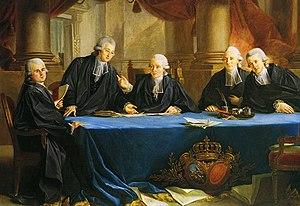
Les juges et consuls de la Bourse de Bordeaux de l’année 1786
Jacques Barthélémy Gramont de Castéra, né le 8 septembre 1746 à Biarritz et mort le 6 février 1816 à Bordeaux, est maire de Bordeaux de 1815 à 1816. Il est président de la Chambre de commerce de Bordeaux de 1806 à 1809.
En France, le tribunal de commerce est défini par l'article L.721-1 du code de commerce comme une juridiction de premier degré composée de juges élus et d'un greffier. Les juges sont des commerçants élus par leur pairs pour deux ans, le greffier est un officier public et ministériel nommé par le garde des sceaux et depuis le 27 janvier 2016 recruté sur concours. Le tribunal de commerce est chargé de régler les litiges entre commerçants et de gérer les procédures collectives. Il est parfois appelé « juridiction consulaire » pour des raisons historiques. Outre ces missions juridictionnelles, il assure également celle de publicité légale ainsi que celle de contrôle juridique du greffe du tribunal de commerce et des juridictions à compétence commerciale, qui incluent en particulier la tenue du registre du commerce et des sociétés.